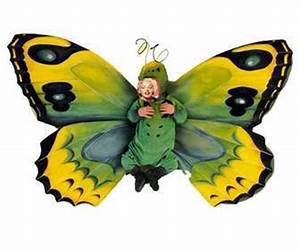
Label: farfalla